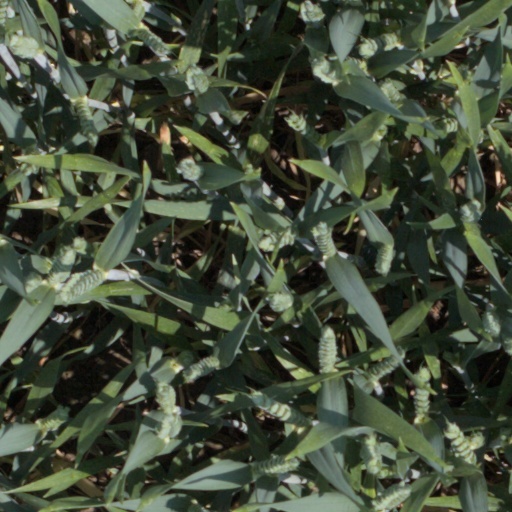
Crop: wheat